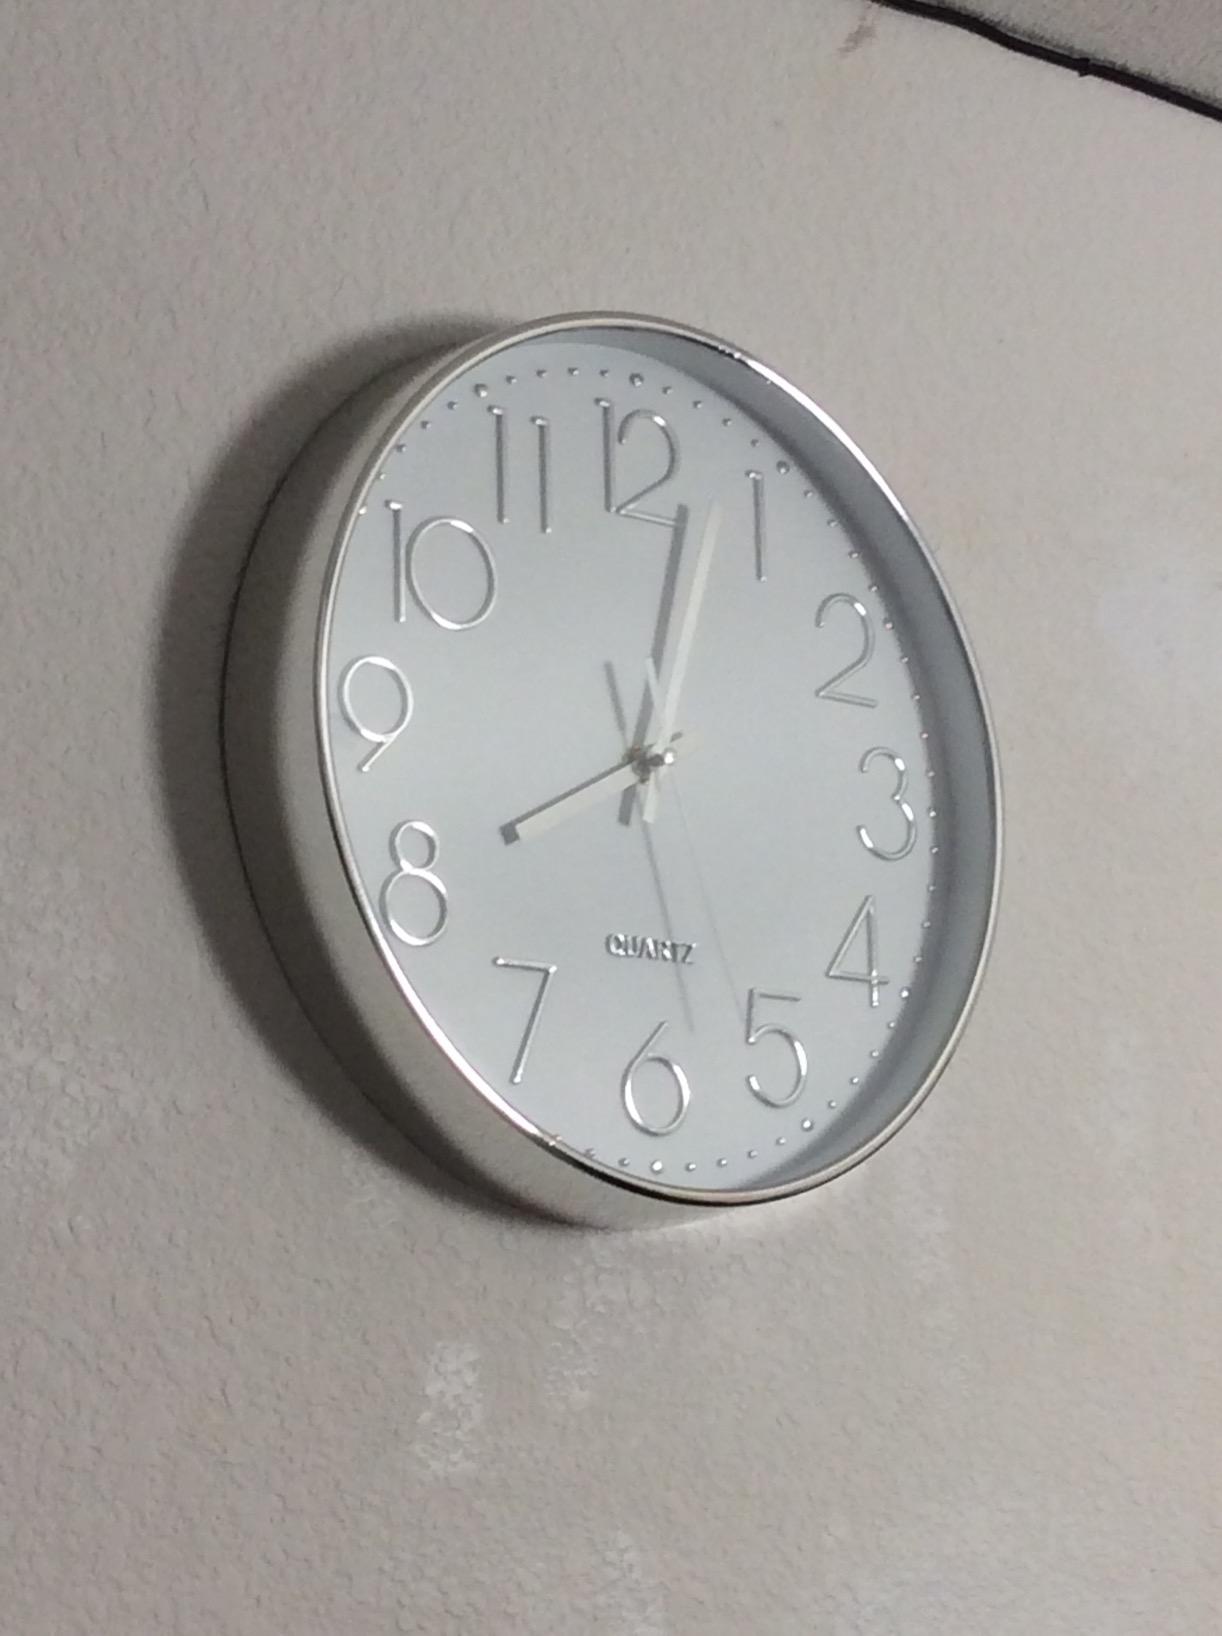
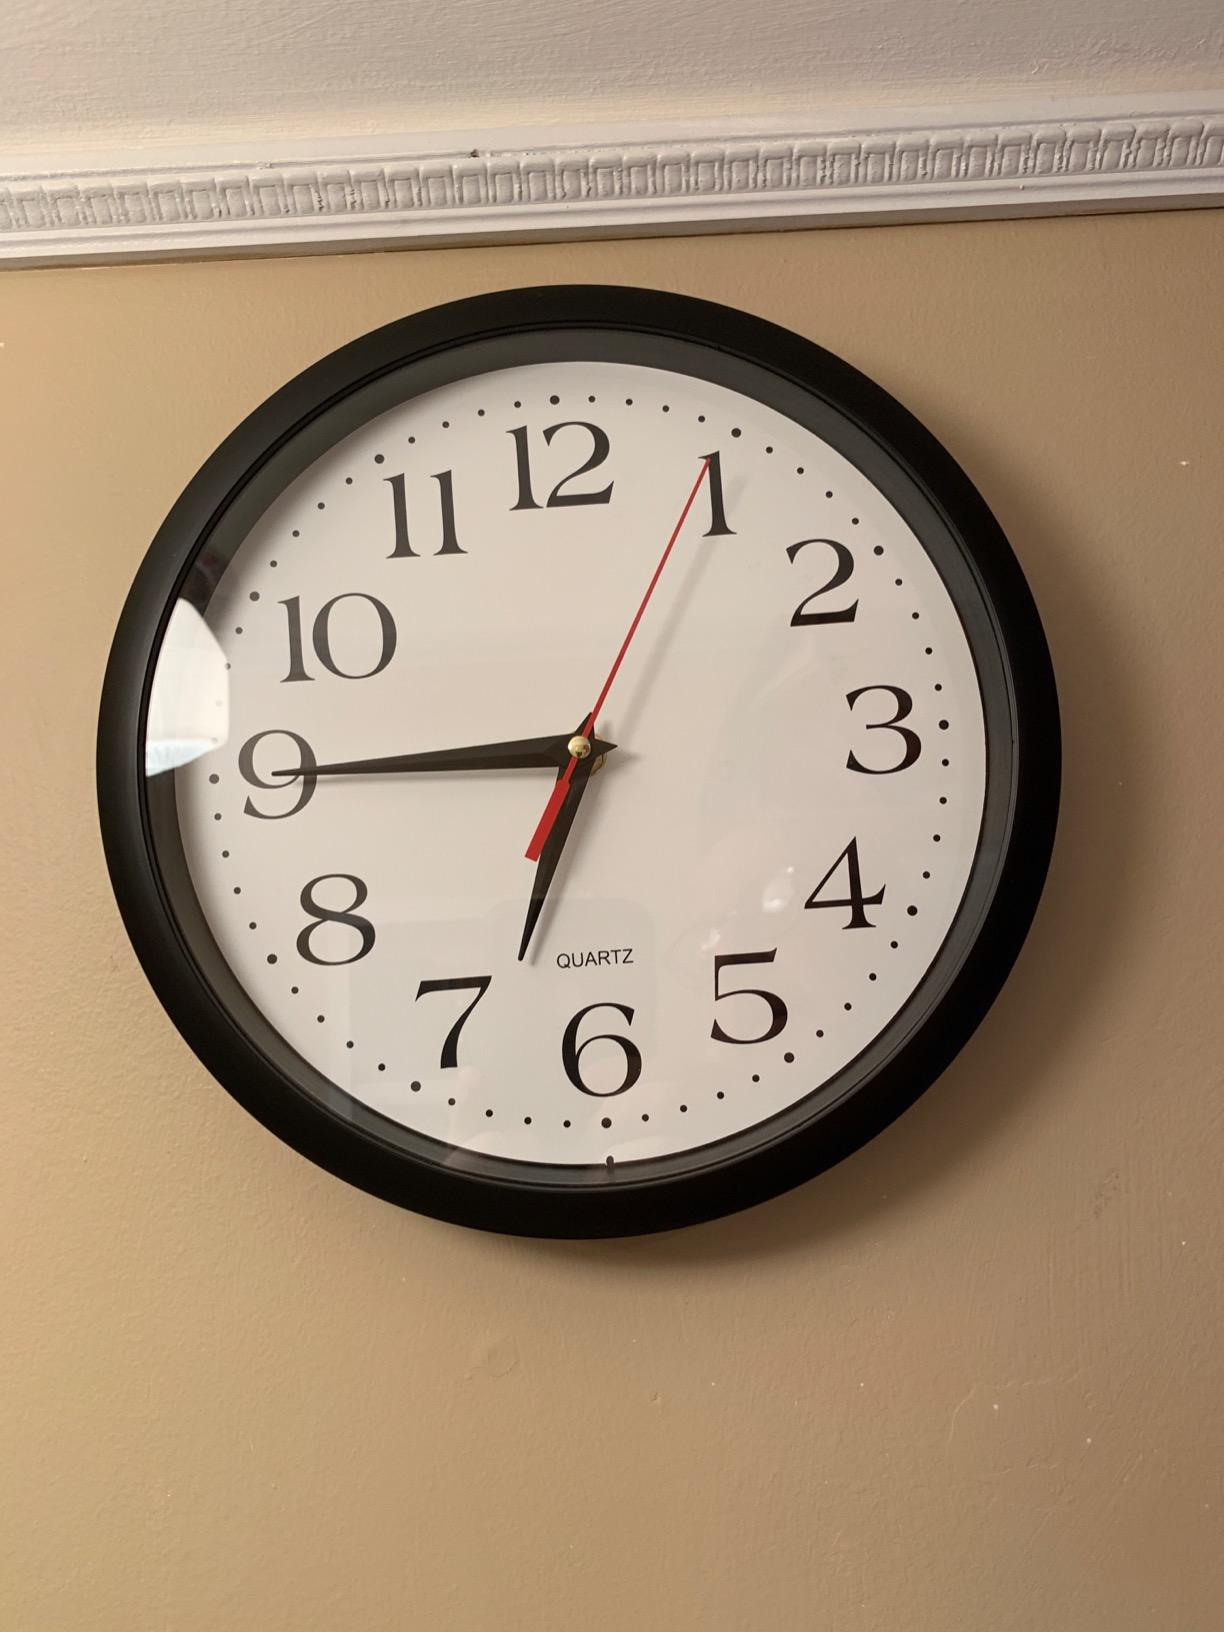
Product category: clock
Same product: no